Fort McRee

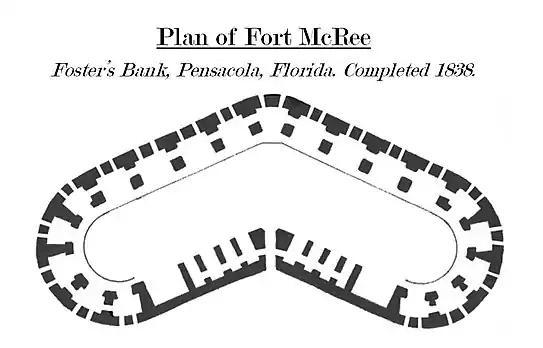

Fort McRee was one of three major installations constructed by the United States to strengthen defenses at Pensacola Bay following the War of 1812. Its construction lasted from 1834 to 1839; the facility was a three-tiered fort and a detached water battery close to sea level. It was located on the eastern tip of Perdido Key on a stretch of beach known as Foster's Bank. It had a highly unusual shape because of its position on a small, narrow barrier island.